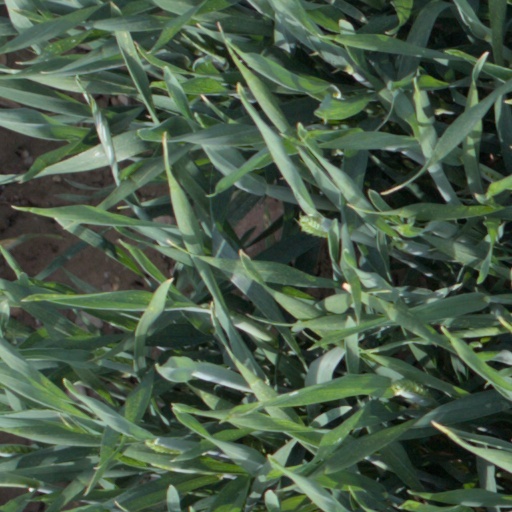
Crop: wheat